Crime Doctor (film)

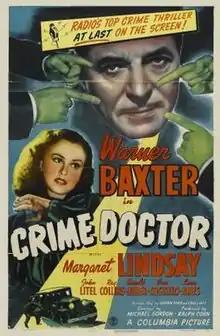
theatrical poster

Crime Doctor (1943) is a crime film adapted from the radio series of the same name. The film stars Warner Baxter as a man with amnesia determined to remember his past. As with the radio series, the film deals with the complex issues of mental health and moral responsibility in the criminal-justice system. The film was released by Columbia Pictures.